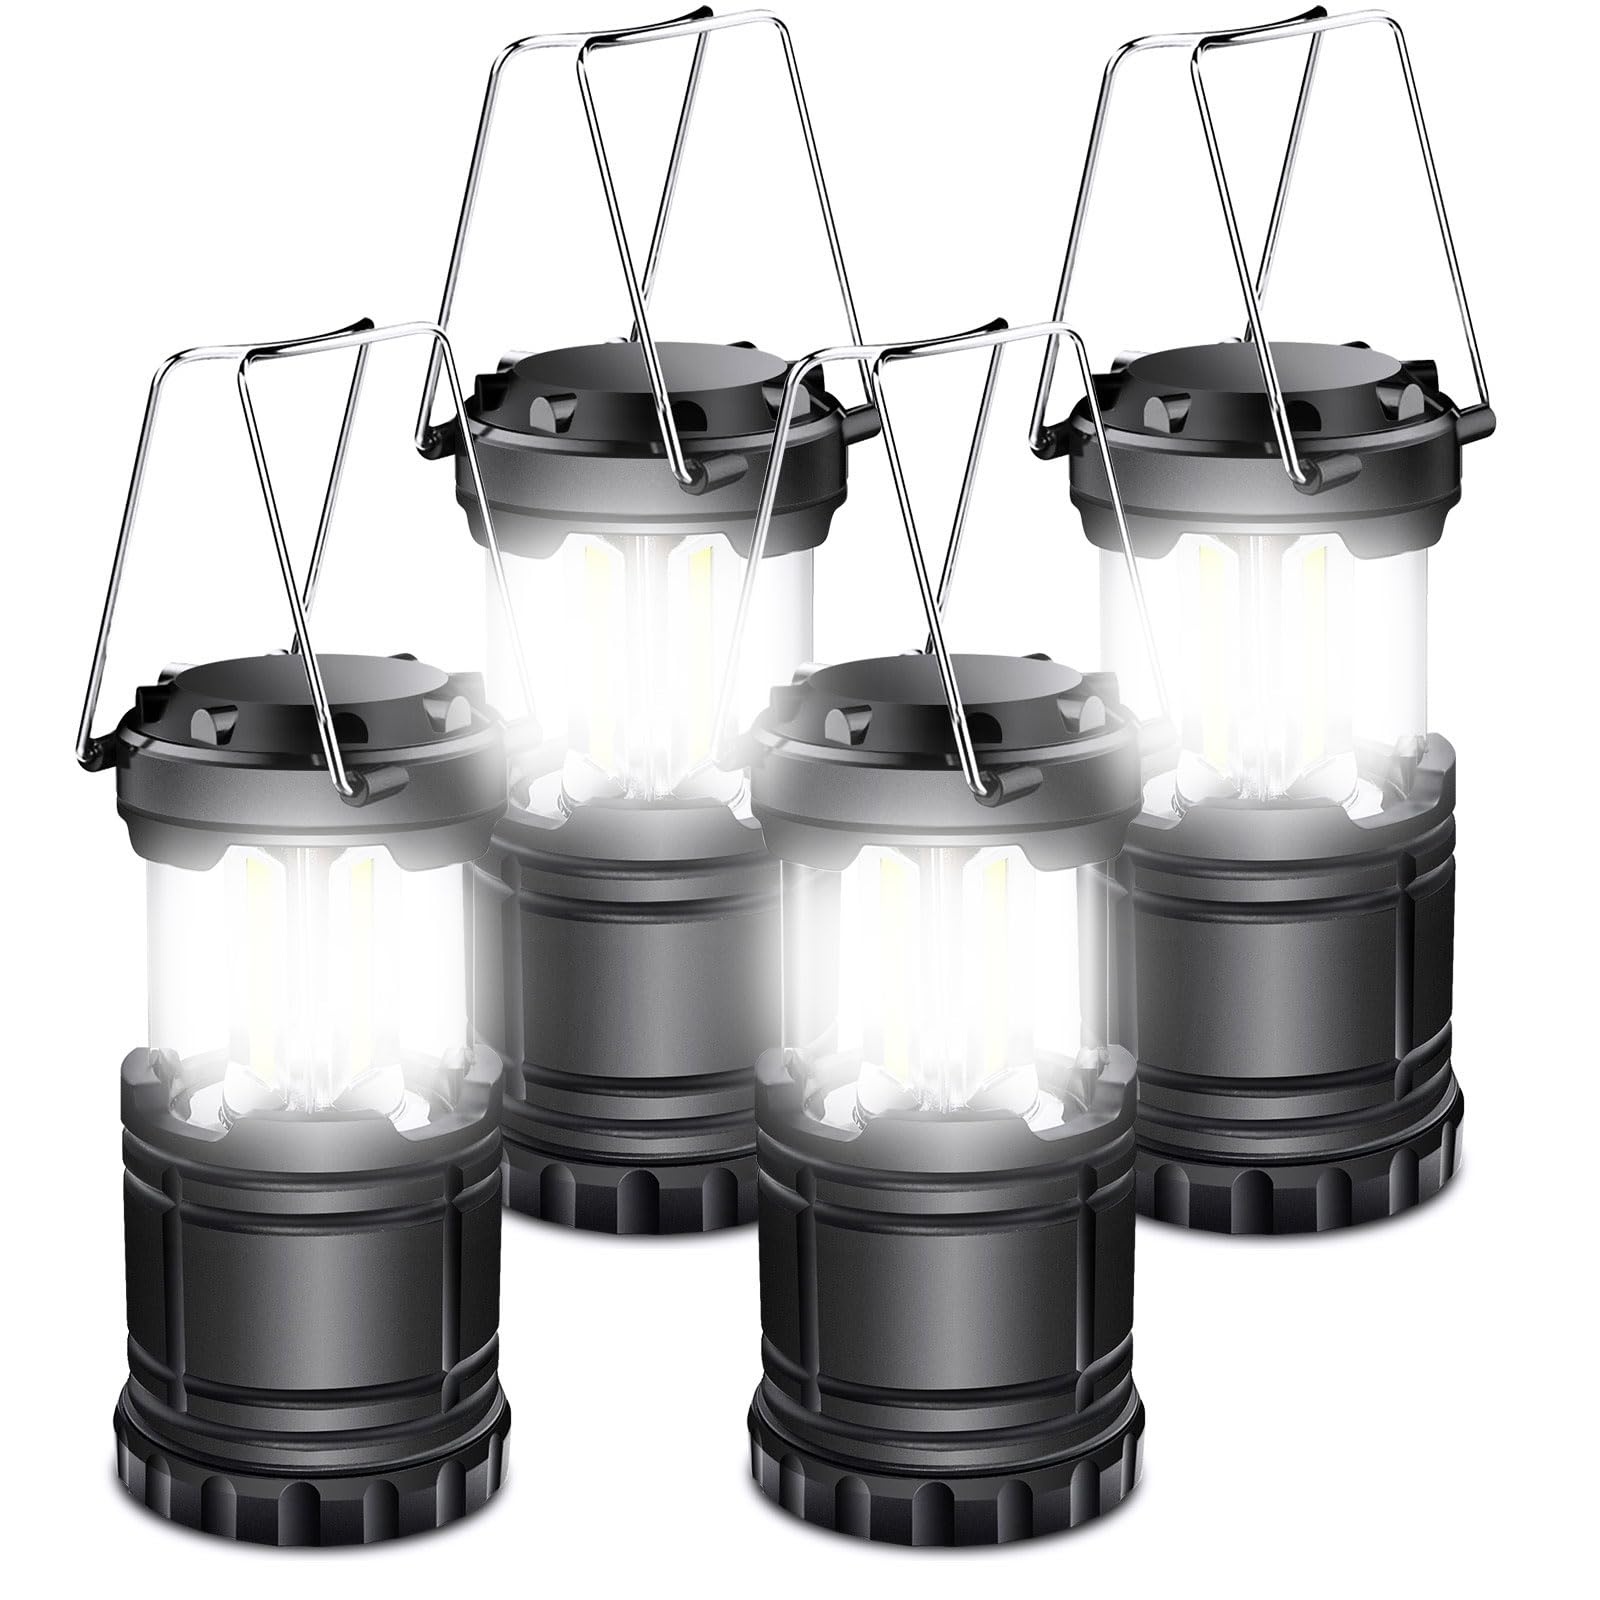
EXTRASTAR 4 Pcs LED Camping Lantern, Battery Powered Compact LED Lanterns, Suitable Survival Kits for Hurricane, Waterproof Portable Emergency Light for Storm, Outages, Black
Brand: EXTRASTAR Color: Black Features: BRIGHT & LASTING - Emit 350 lumens of bright light , this compact lantern cuts through 360 degrees of darkness on the stormiest, dimmest nights. Easily lights up the entire tent or room. SUPER COMPACT & LIGHTWEIGHT: Weighing only 4 oz, the lightweight lantern is easy to collapse into a small size, so you can pack it in a backpack or emergency kit. VERY EASY TO USE - Simply expand or collapse the lantern to turn it on/off. It's so easy, even children can use it. With folding handle, can be hang it on tents or tree, free your hands. What's in the box? - Includes 4 small size Collapsible Camping LED Lanterns, each lantern operates with 3 AAA batteries (not included). BUY WITH CONFIDENCE - Trust in the EXTRASTAR Brand for reliable power and performance. We provide 2 years warranty and lifetime support included. Binding: Tools & Home Improvement model number: KJ-1286 Part Number: KJ-1286 Package Dimensions: 11.5 x 4.6 x 2.9 inches
Brand: EXTRASTAR
Category: Home & Garden > Lighting > Emergency Lighting